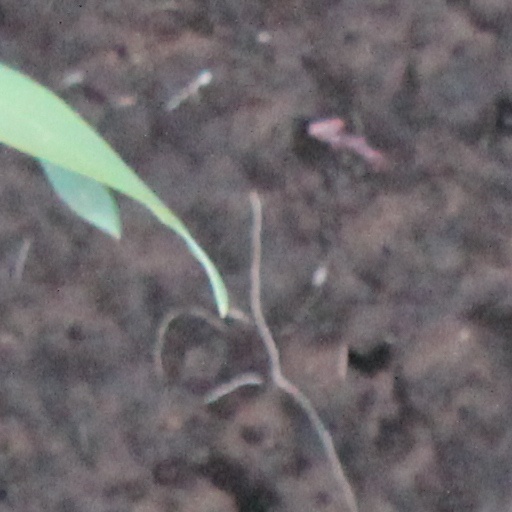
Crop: wheat